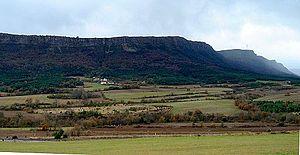
Uribarri-Kuartango en basque ou Ullívarri Cuartango en espagnol, est une commune ou contrée de la municipalité de Kuartango dans la province d'Alava dans la Communauté autonome basque.